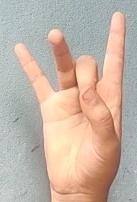
ASL sign: 8